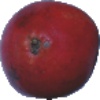
Label: pomegranate